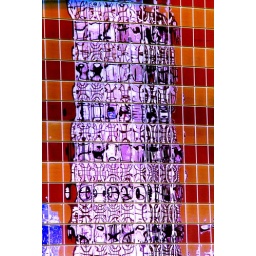
I took this shot from the 8th floor of a building in Chicago. I tweeked the color in Photo Studio.